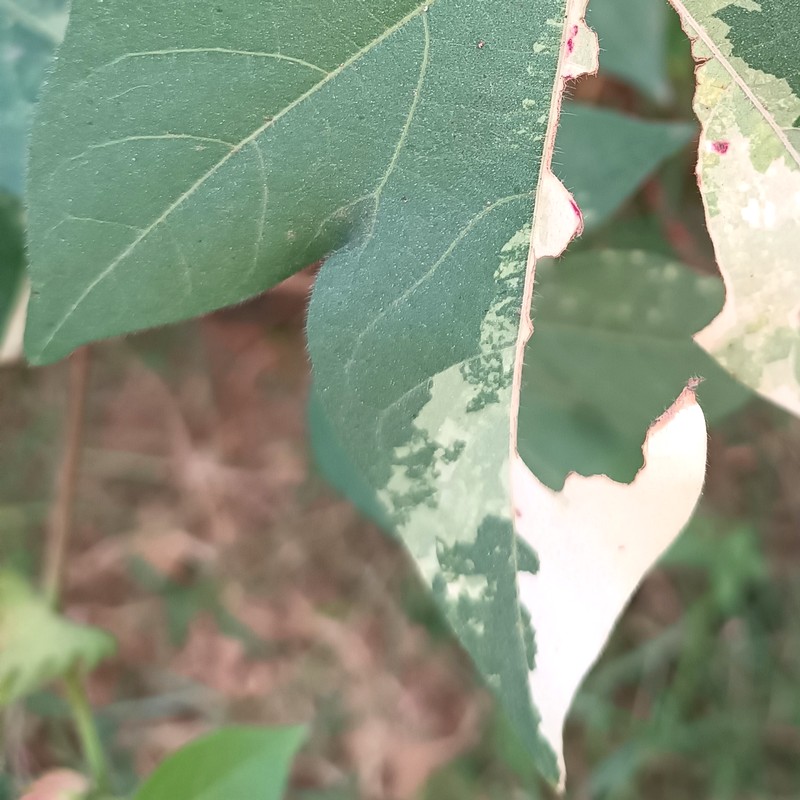
Label: Leaf Variegation